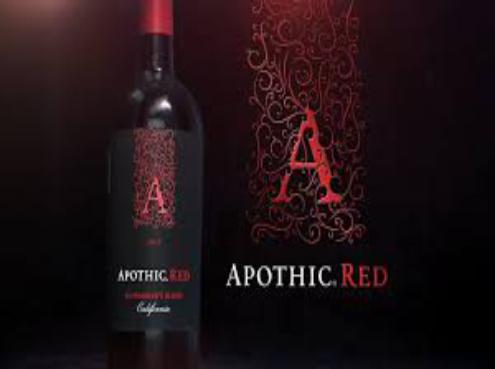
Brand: apothia-2
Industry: Necessities